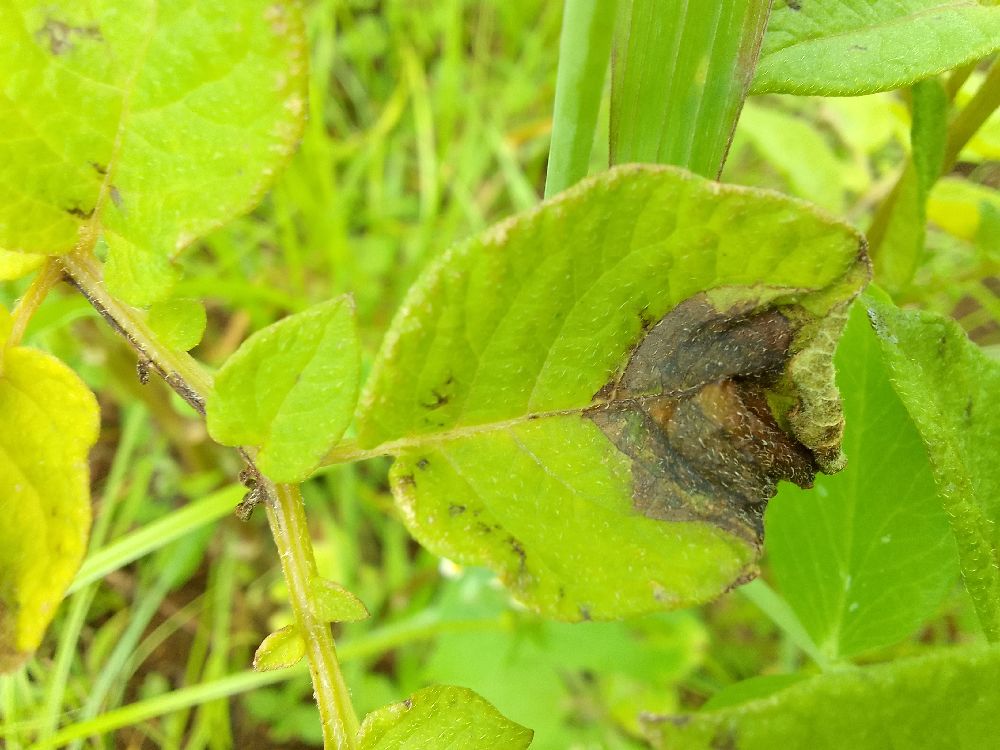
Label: Late blight